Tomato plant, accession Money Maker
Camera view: vertical (180 deg); turntable rotation: 90 degrees
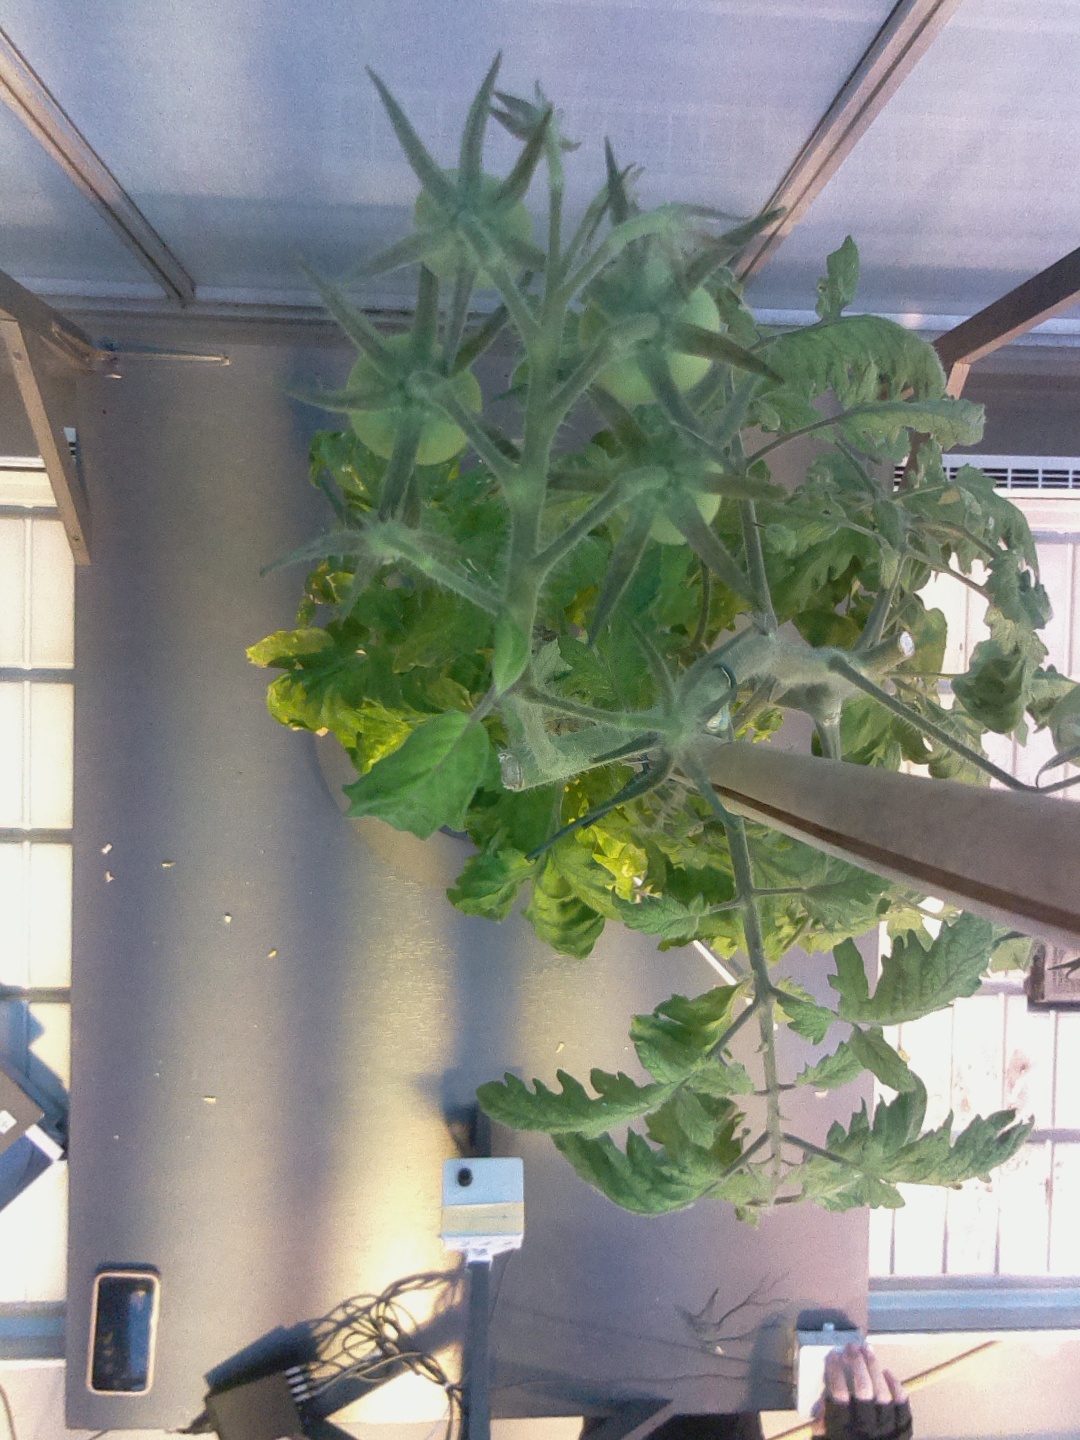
BBCH growth stage 78: 80% -90% of final fruit size